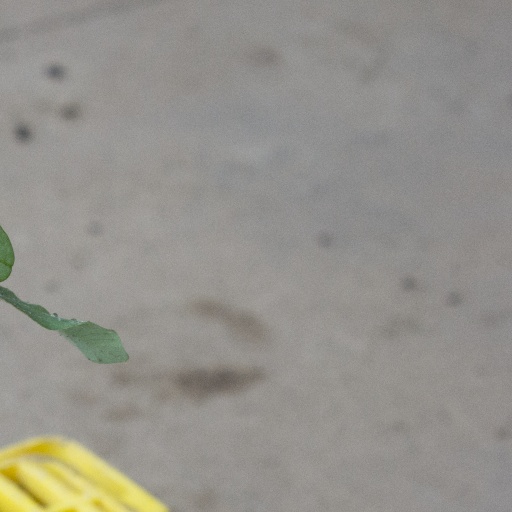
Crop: soybean